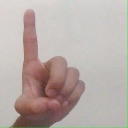
अक्षर: ड